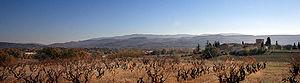
Le massif du Luberon est un massif montagneux peu élevé qui s'étend d'est en ouest entre les Alpes-de-Haute-Provence et le département de Vaucluse, en France. La première mention du massif est antérieure au début de l'ère chrétienne. La forme moderne Luberon est attestée à partir du XVIIIᵉ siècle.